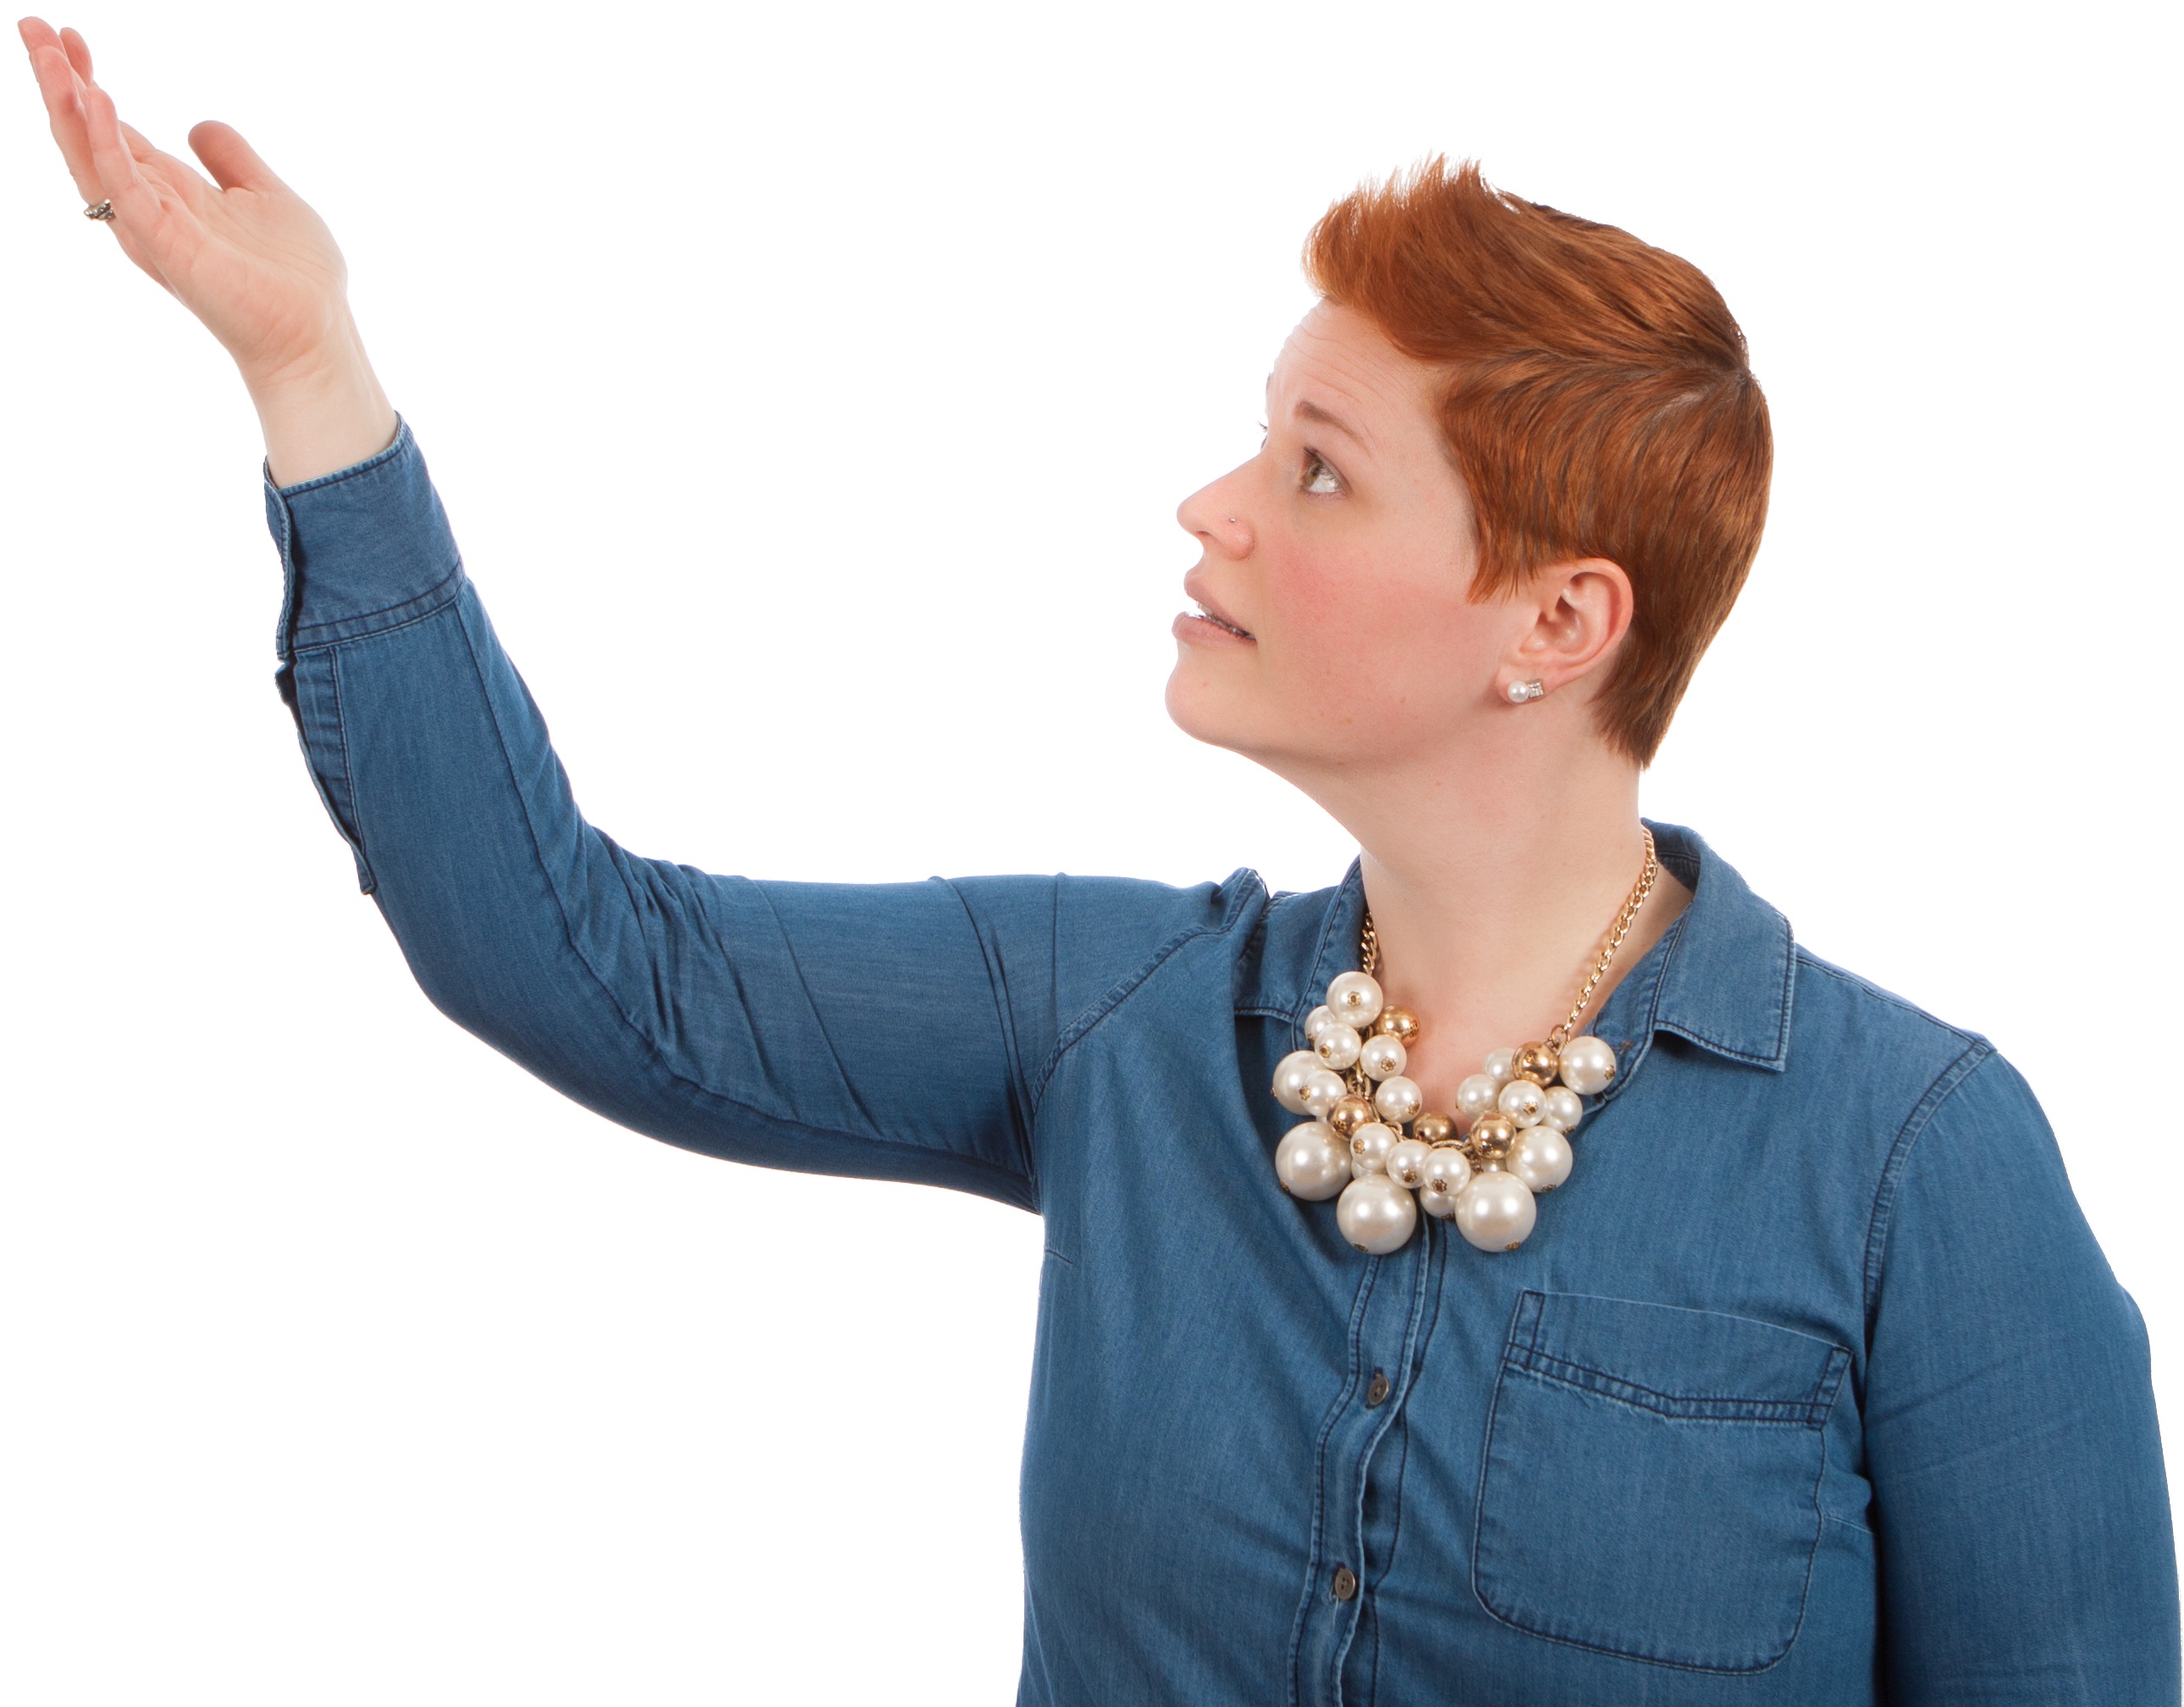
hand, person, woman, female, finger, arm, education, human body, caucasian, posing, display, neck, interaction, poses, photo shoot, sense, e learning, explaning